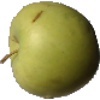
Label: Apple Golden 3